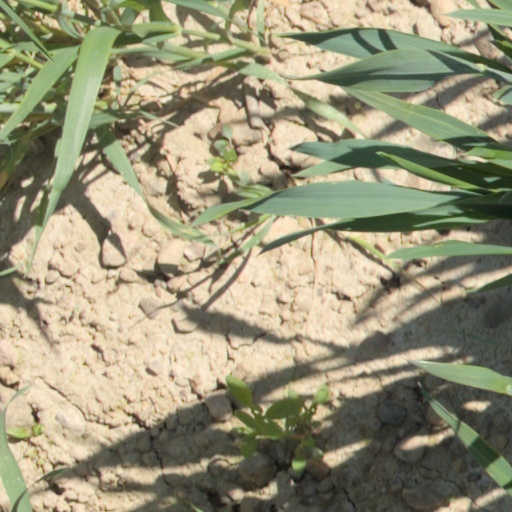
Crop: wheat